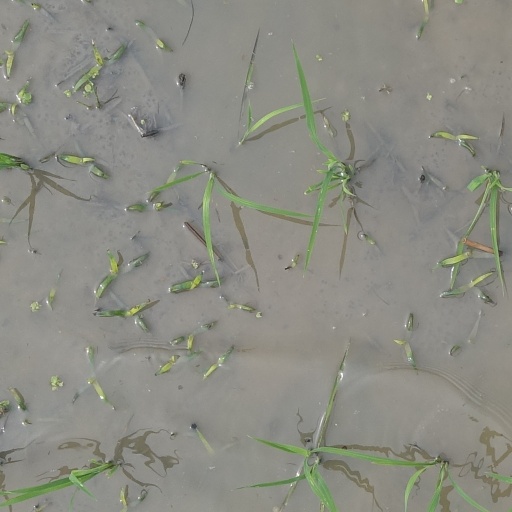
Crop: rice